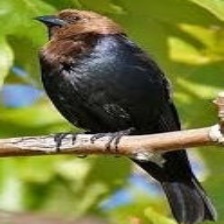
Species: BROWN HEADED COWBIRD
Scientific name: MOLOTHRUS ATER